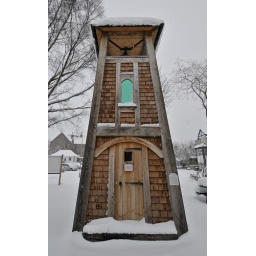
The clock tower in Grantown-on-Spey